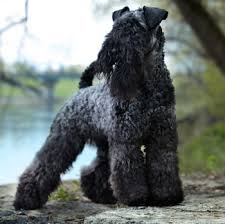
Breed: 229-n000087-Kerry_blue_terrier